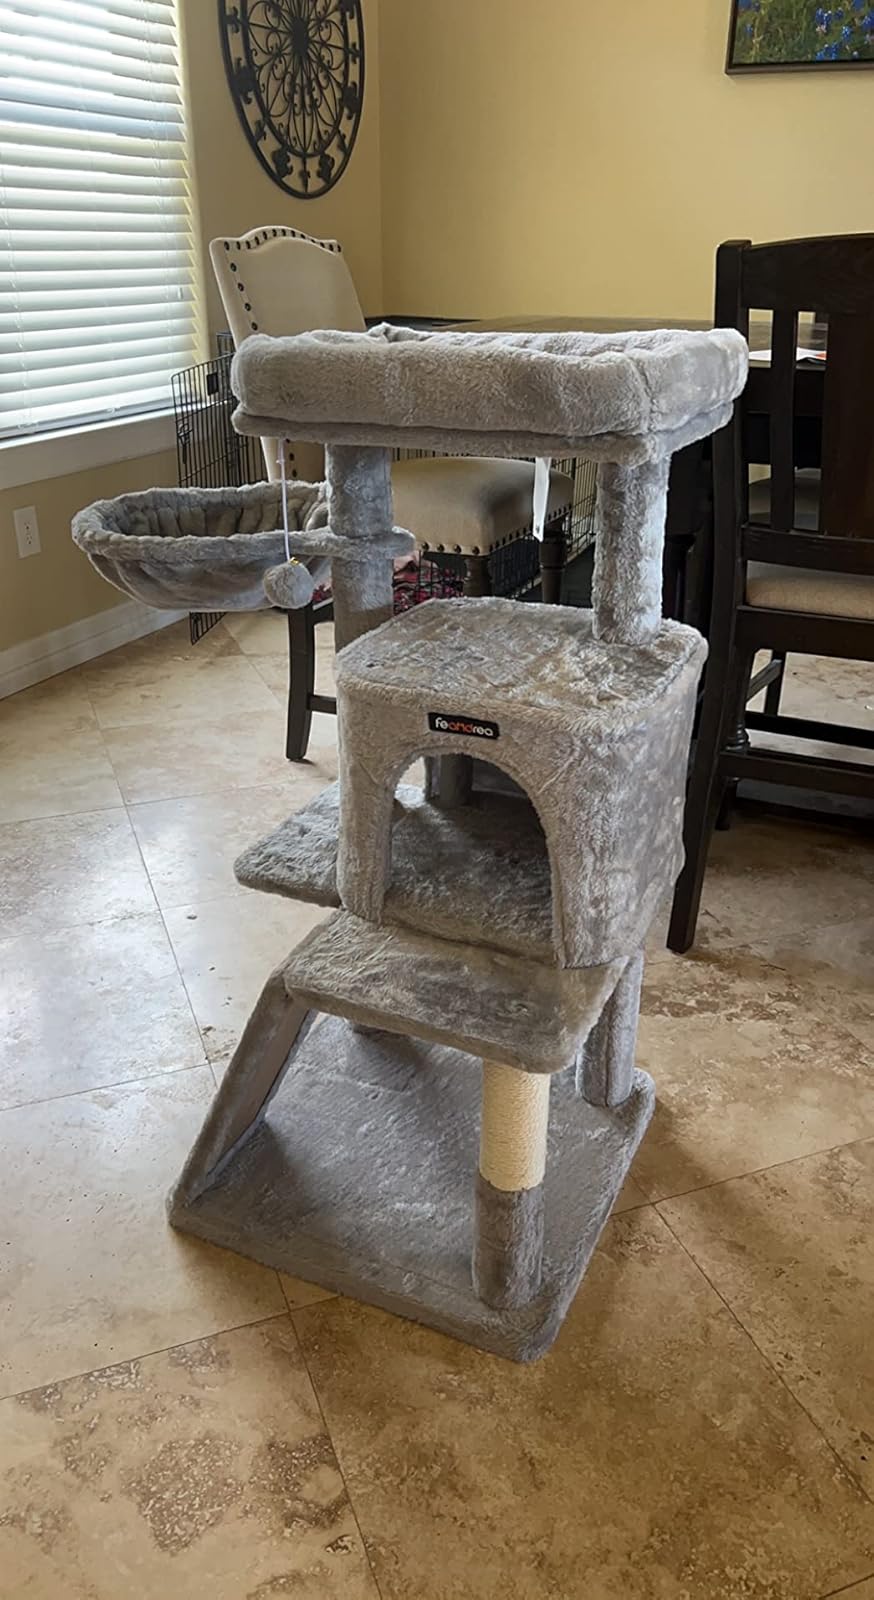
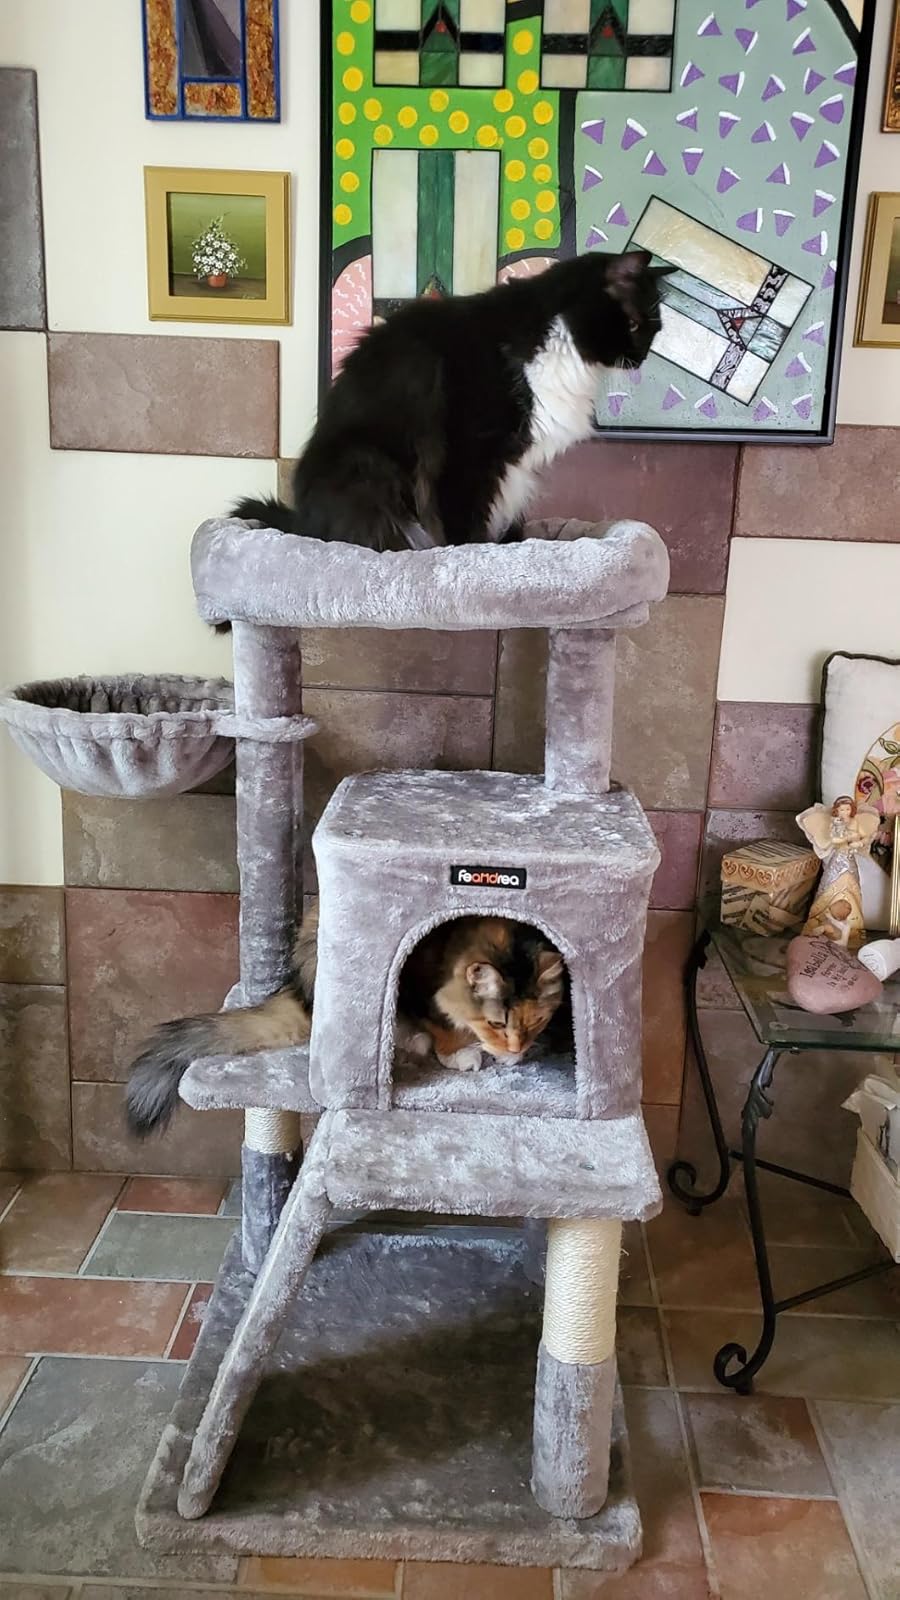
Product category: items_cat tree
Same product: yes